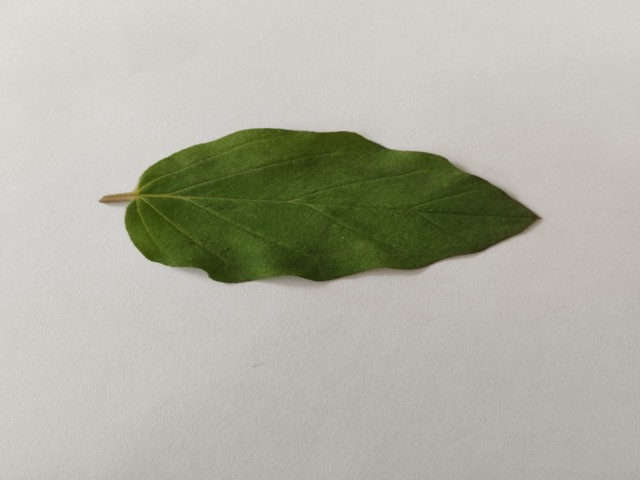
Plant: punarnava